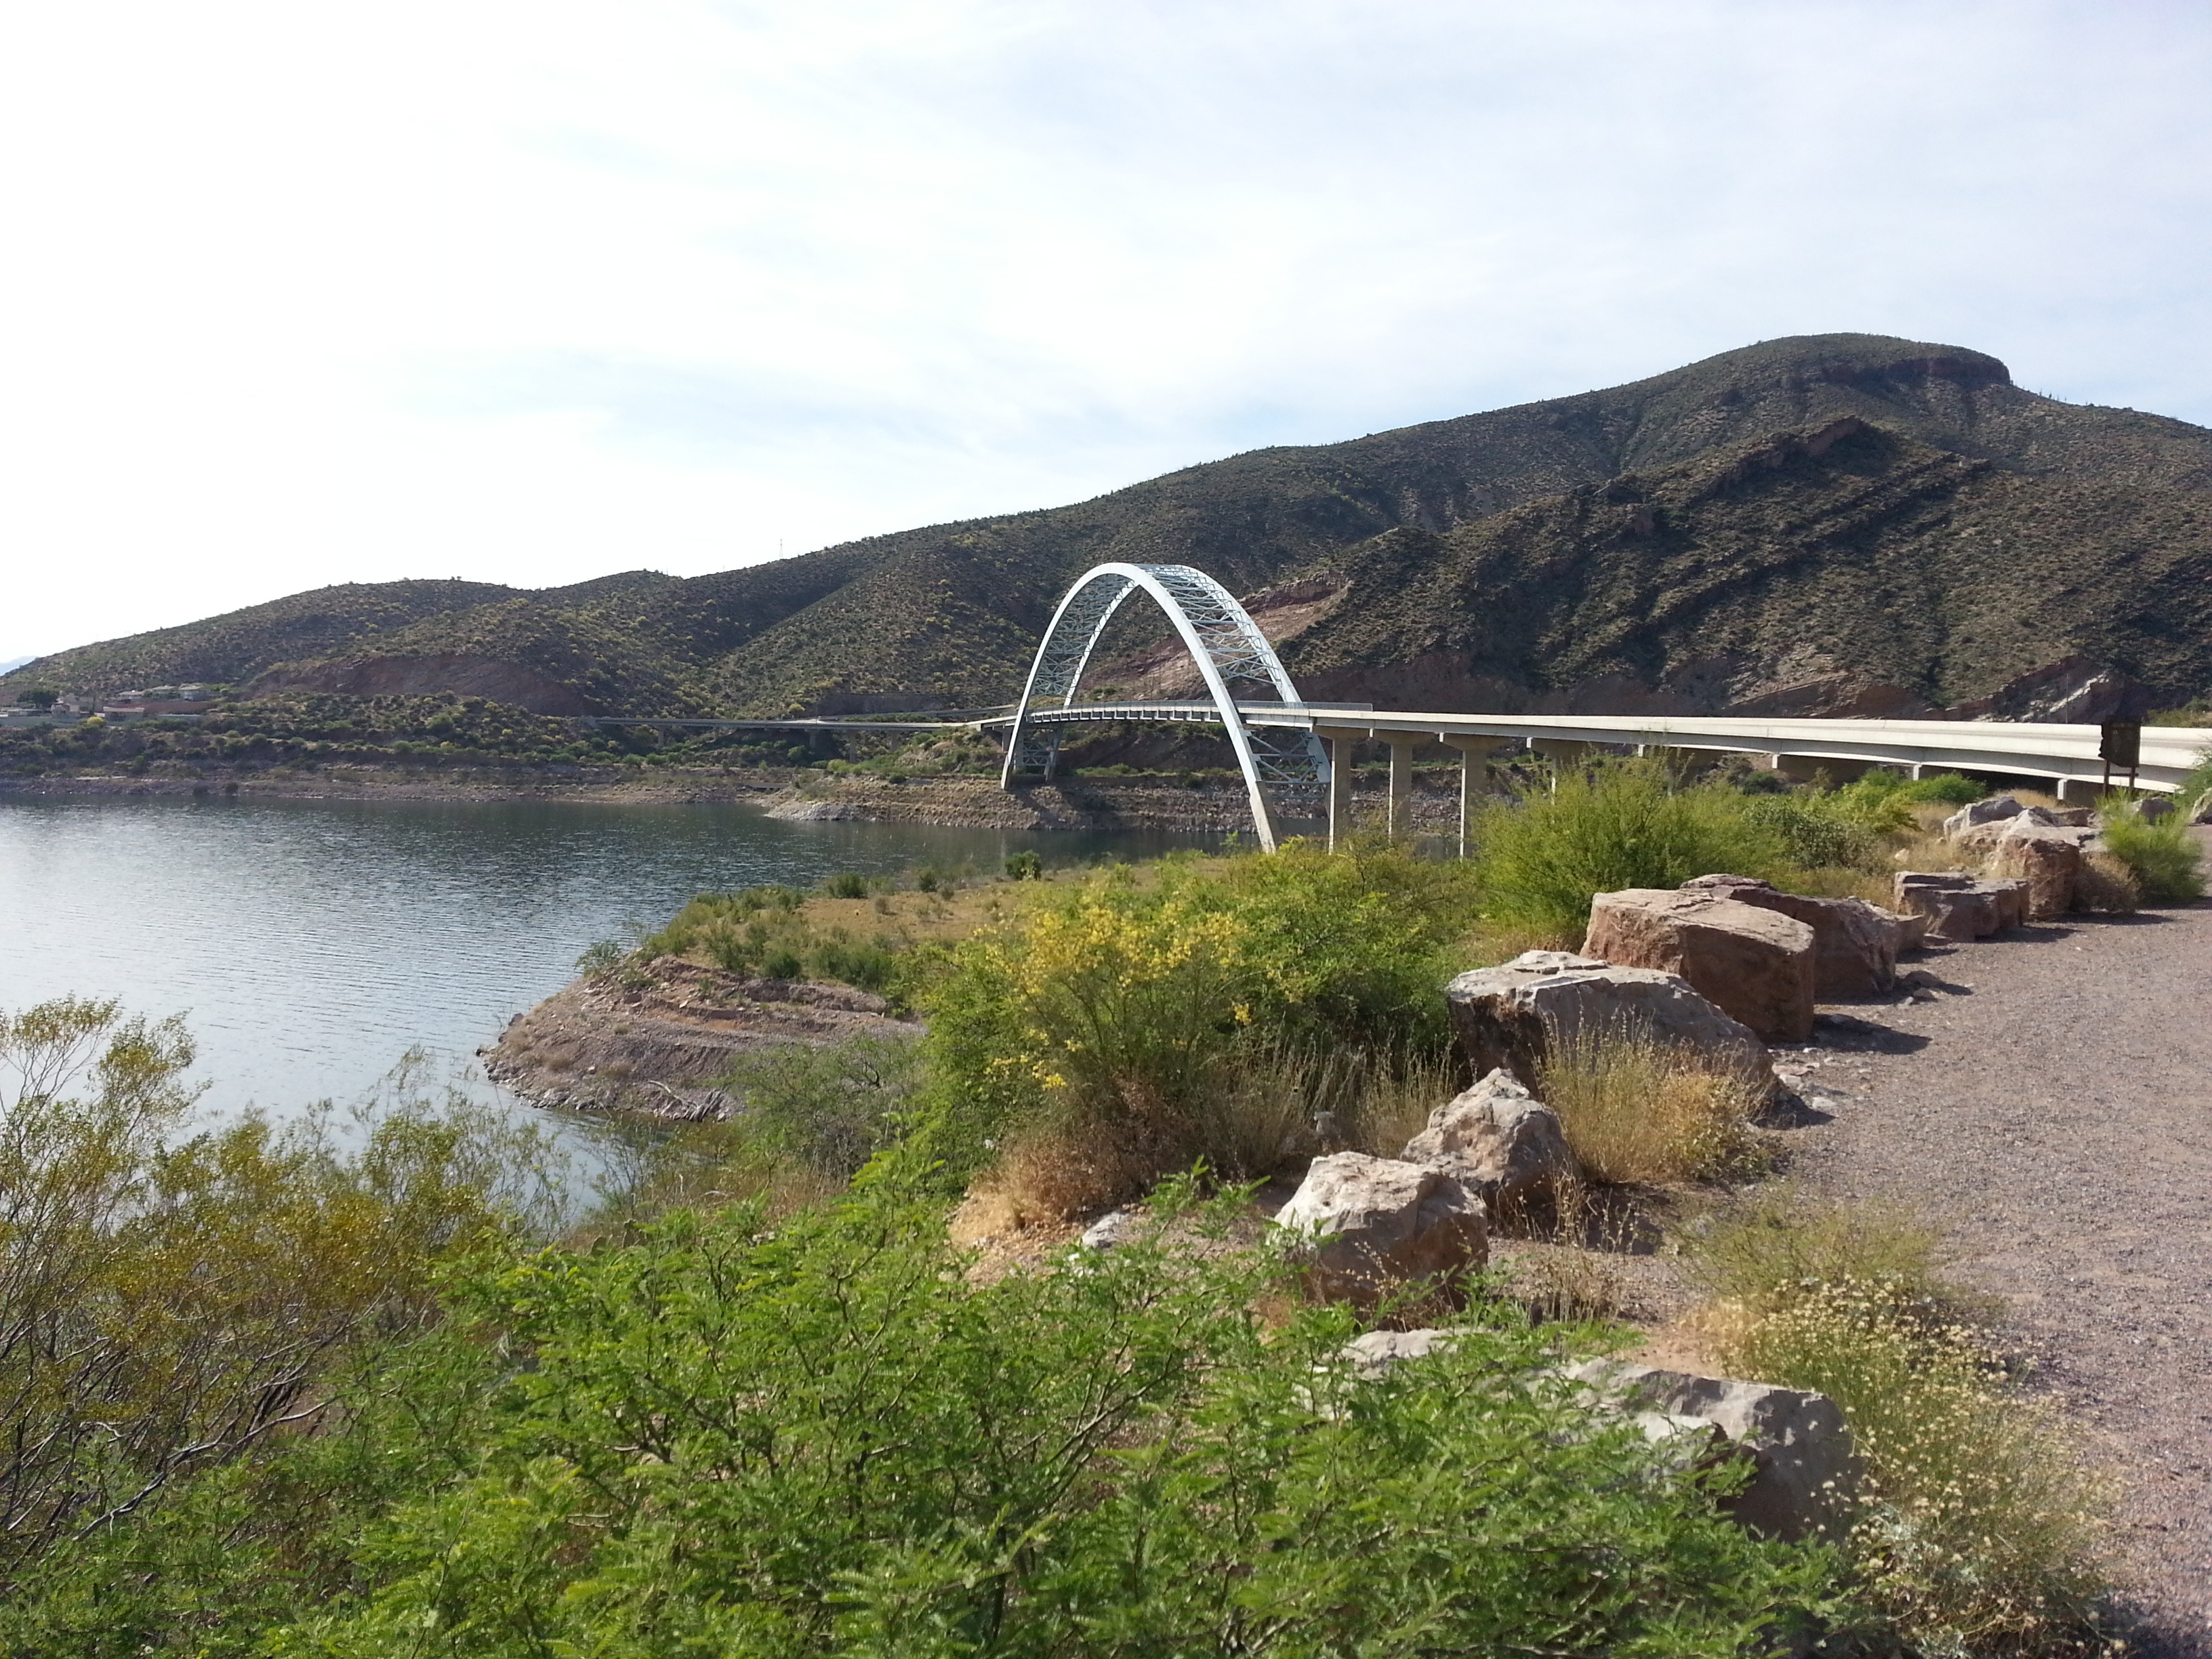
sea, coast, rock, mountain, hill, lake, bay, fjord, reservoir, highland, loch